Marc-André Fleury

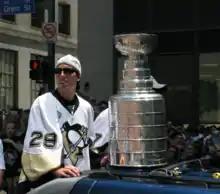
Marc-André Fleury with the Stanley Cup at the Pittsburgh Penguins' Stanley Cup parade on June 15, 2009

Fleury compiled a 35–18–7 record in 2008–09 to help the Penguins to a fourth-place finish in the Eastern Conference, entering the 2009 playoffs as the defending Prince of Wales champions. Fleury was a major factor in the first round against the Penguins' intrastate rivals the Philadelphia Flyers. In Game 2 at home, with a 2–1 deficit late in the third, Fleury made a key toe save against Flyers top goal scorer Jeff Carter which was eventually pivotal as the Penguins tied the game late in the 3rd and won late in overtime. After the Flyers won Game 3 comfortably, Fleury once again stole a game for the Penguins in Game 4, stopping 43 shots to keep a surging Flyers line-up at bay and ensure a 3–1 lead. The Flyers won in Pittsburgh in Game 5, but Fleury saved another performance for the final period of Game 6. After initially letting in 3 goals, Fleury did not allow another as the Penguins rallied from a 3–0 deficit to win 5–3. The Penguins went the full distance in the second round against the Washington Capitals. In the deciding game seven, Fleury made a key breakaway glove save early in the contest against Capitals superstar Alexander Ovechkin, helping the Penguins eliminate Washington by a 6–2 score. Fleury and the Penguins then swept the Carolina Hurricanes in the Conference Finals to return to the Stanley Cup Finals against the Detroit Red Wings for the second consecutive year. After being pulled in game five after allowing five goals, Fleury made another momentous breakaway save in game six, this time with 1:39 minutes left in regulation against Dan Cleary to preserve a 2–1 lead and help the Penguins force a game seven. Playing the series-deciding game in Detroit, Fleury played an integral role in the Penguins 2–1 victory to capture the franchise's third Stanley Cup, making two critical saves in the final seconds. After stopping an initial Henrik Zetterberg shot from the right faceoff circle, the rebound came loose to Nicklas Lidström at the left faceoff circle, forcing Fleury to make a diving stop with 1.5 seconds remaining to preserve the win and the Stanley Cup.